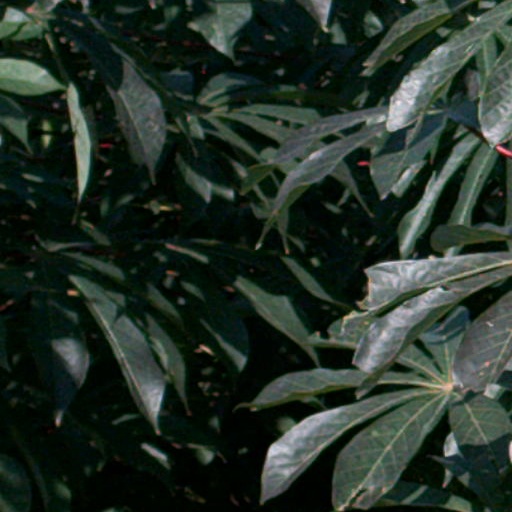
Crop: cassava